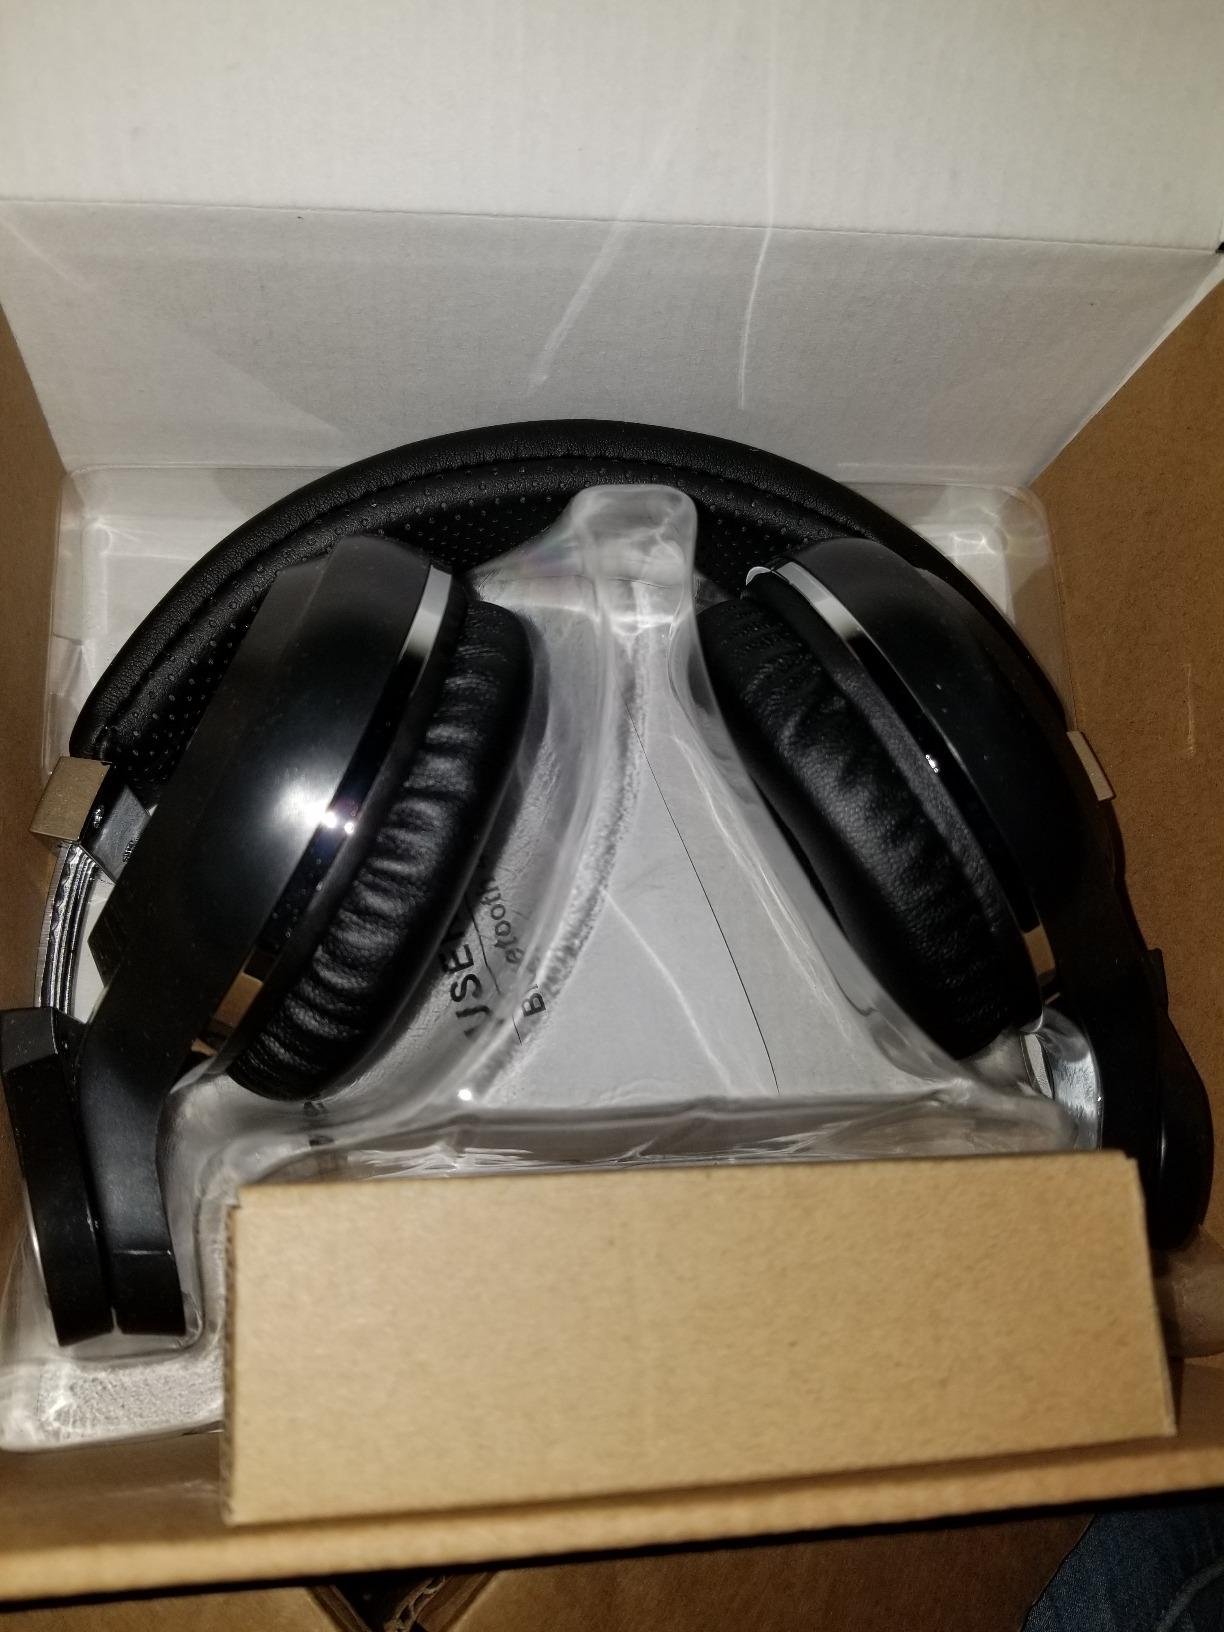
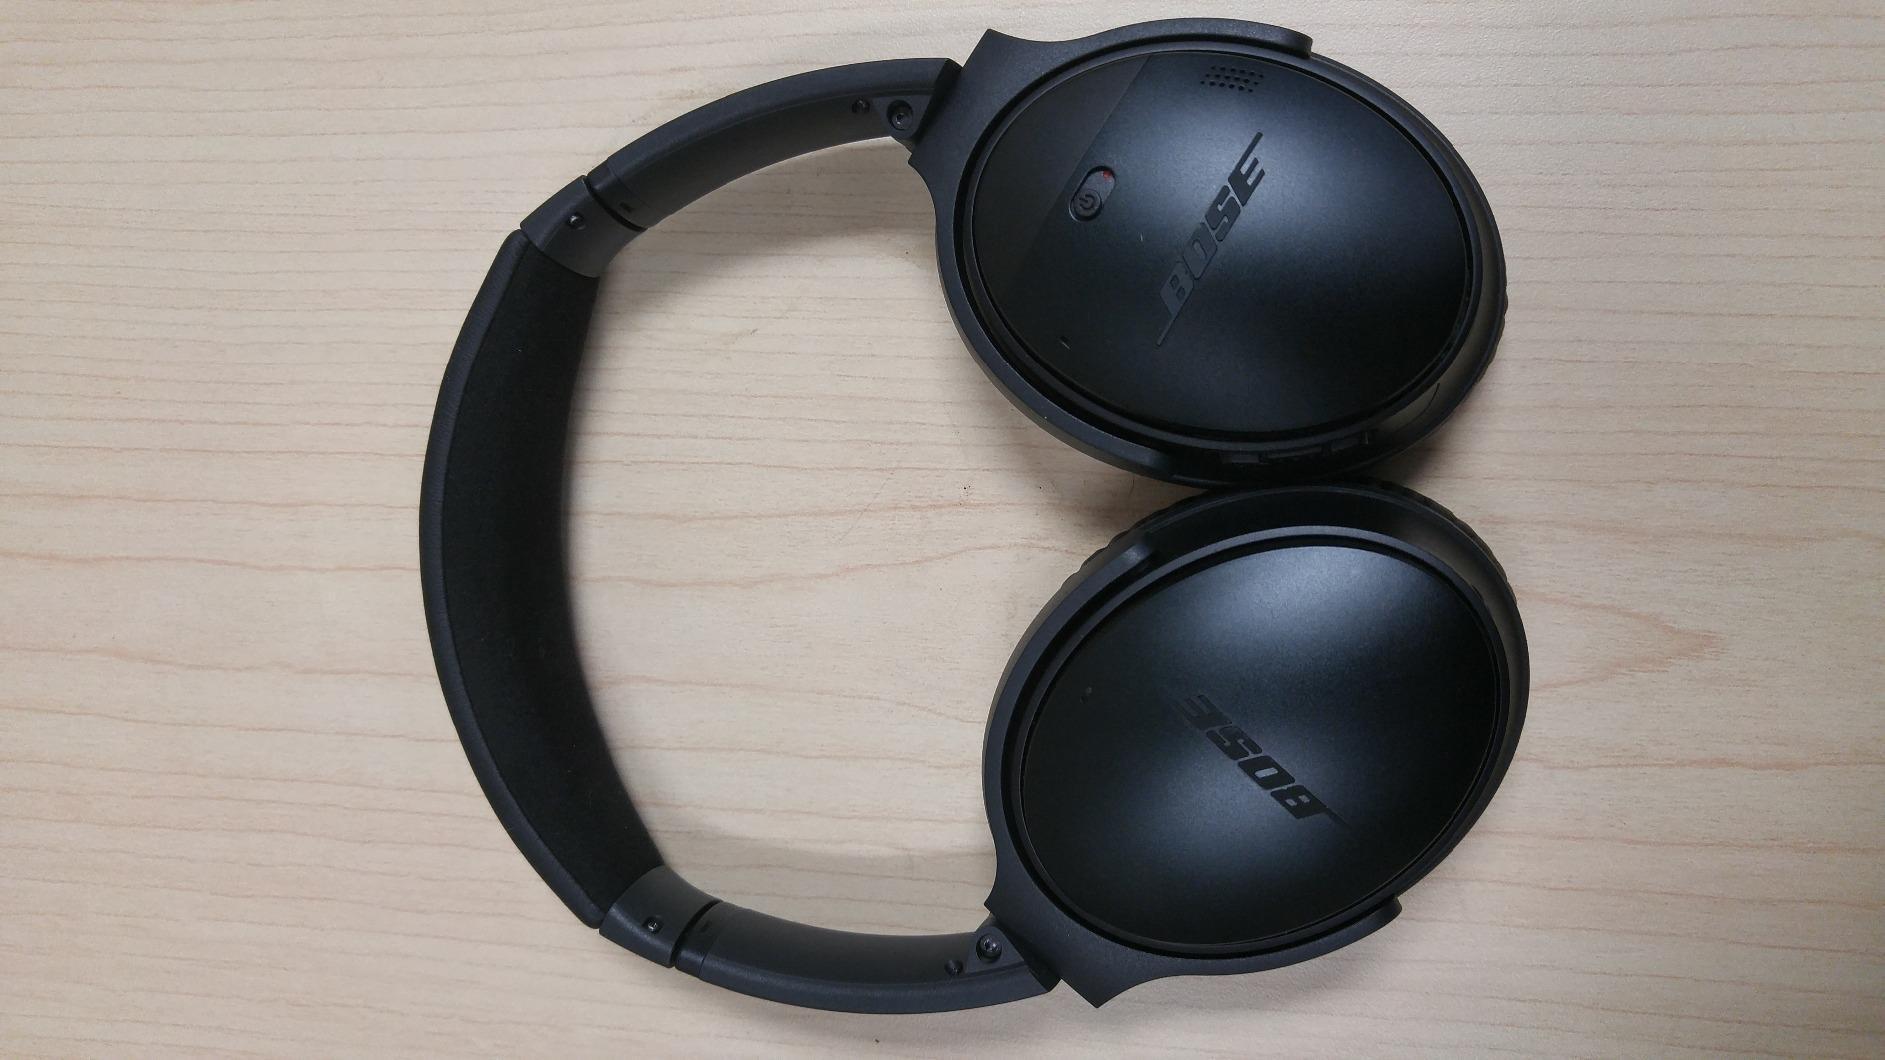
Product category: headphones
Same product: no